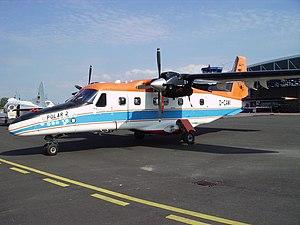
Le «Polar 2» est un avion Dornier Do 228/100 utilisé par l'Institut Alfred Wegener pour la recherche polaire et marine